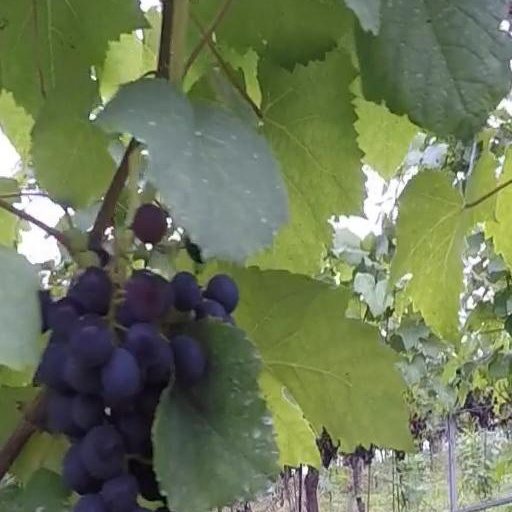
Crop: grape